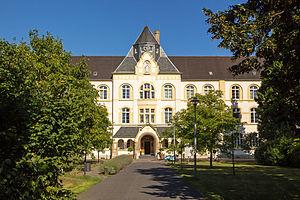
Les Alexiens, Cellites ou Lollards, forment à l'origine une association pieuse de laïcs qui, par esprit religieux et social, se chargeaient d'ensevelir les pestiférés et ceux qui ne pouvaient se payer des funérailles. Au fil des temps, ils créèrent des hospices pour y soigner les pestiférés, les indigents et plus tard les aliénés légers. Ces laïcs s'appelaient frères, menant une vie austère, mais ne prononçaient pas de vœux. Il est remarquable de noter qu'ils ne se sont pas formés autour d'un fondateur reconnu.